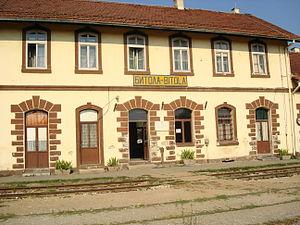
La ligne de Vélès à Kotchani est une voie ferrée de la Macédoine du Nord. Elle est gérée par Makedonski Železnici - Infrastruktura et exploitée par Makedonski Železnici. Elle dessert le sud du pays, notamment les villes de Prilep et Bitola. Elle fait partie du corridor 10d, une alternative au corridor 10 qui correspond à la ligne de Tabanovtsé à Guevgueliya, et elle se prolonge en Grèce jusqu'à Thessalonique.
Bitola est une municipalité et une ville du sud-ouest de la Macédoine du Nord. La municipalité comptait 93 585 habitants en 2002 et couvre 422 km². La ville en elle-même comptait alors 74 550 habitants, le reste de la population étant réparti dans les villages alentour.